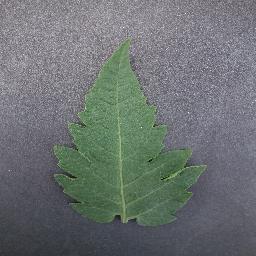
Label: Tomato___healthy